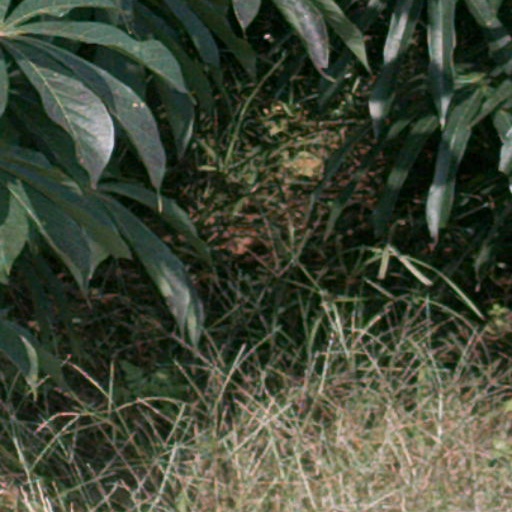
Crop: cassava